Scupi

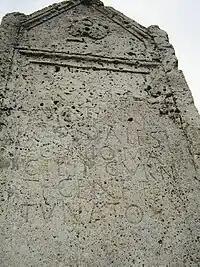
Tombstone in Scupi

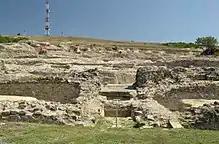
Ancient theatre of Scupi

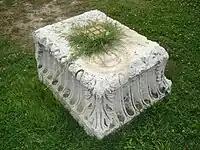
Pillar capital in Scupi.

Scupi became the capital of Dardania, which extended from Naissus to Bylazora, in the second century BC. The Dardanians had remained independent after the Roman conquest of Macedonia, because they had supported the Romans, hoping to enlarge their territory in this way. It is not clear when the Romans finally annexed Dardania and it seems most likely that the Dardani actually lost independence in 28 BC. Scupi grew up as a colony of legionnaires, mainly veterans of the Legio VII Claudia in the time of Domitian (AD 81–96), even though several legions of Crassus' army of 29-28 BC, may already have been stationed there, before the official imperial command in this area was instituted. Scupi was included in Moesia Superior after the province was formed in AD 6. From 272 AD, it was a colony inside the Roman province of Dardania after Dardania was established. Scupi was ravaged several times by barbarians, in AD 269 by the Goths, in 5th century by the Huns and finally in the year 518 was completely destroyed by an earthquake. Life in Scupi stopped after the earthquake and it is assumed that the people from Scupi moved to live on Kale, a hill in the center of Skopje.